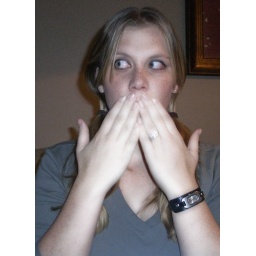
I got a ticket in the mail for running a red light. It was bad...I feel bad.